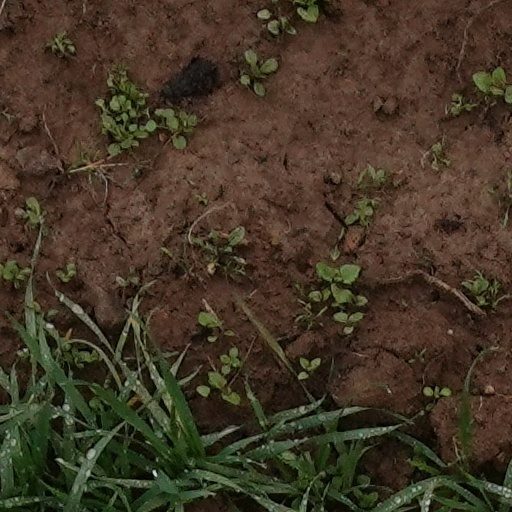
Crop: wheat